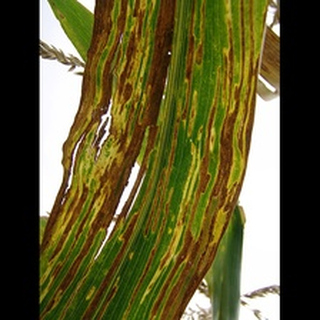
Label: corn_northern_leaf_blight